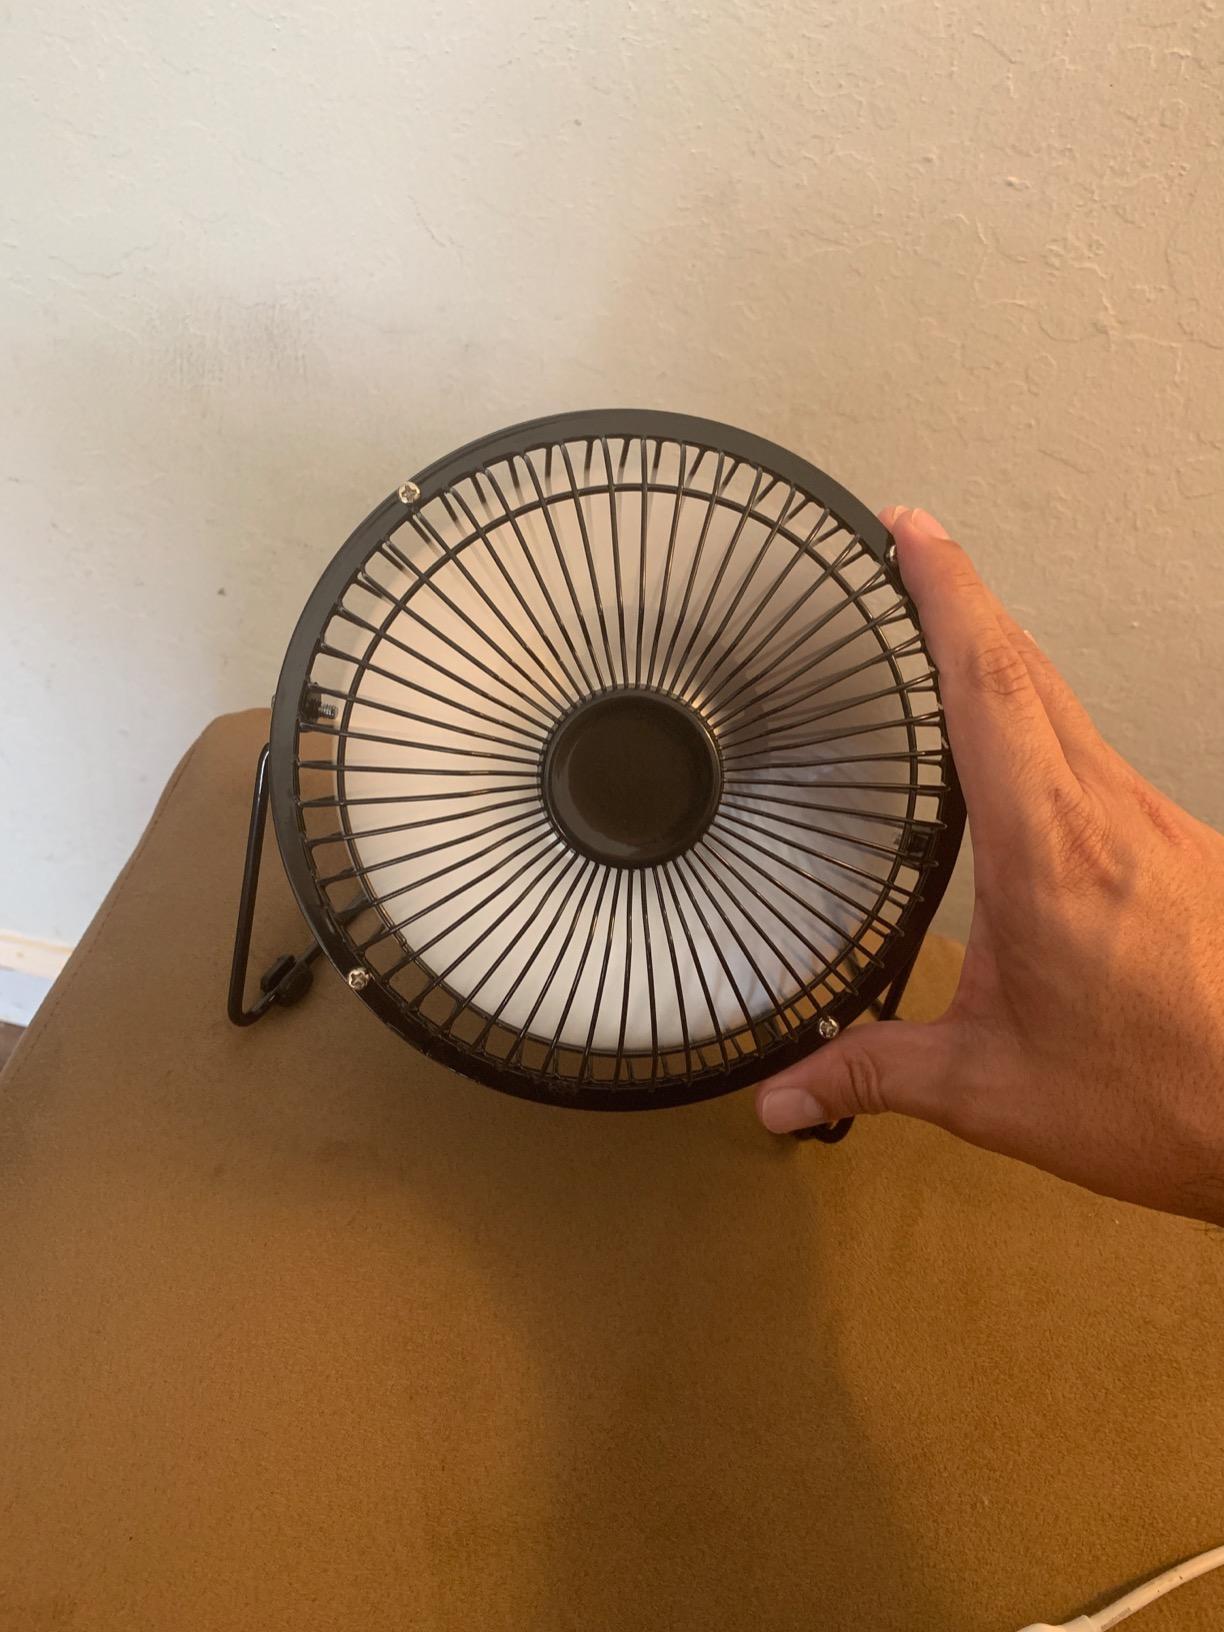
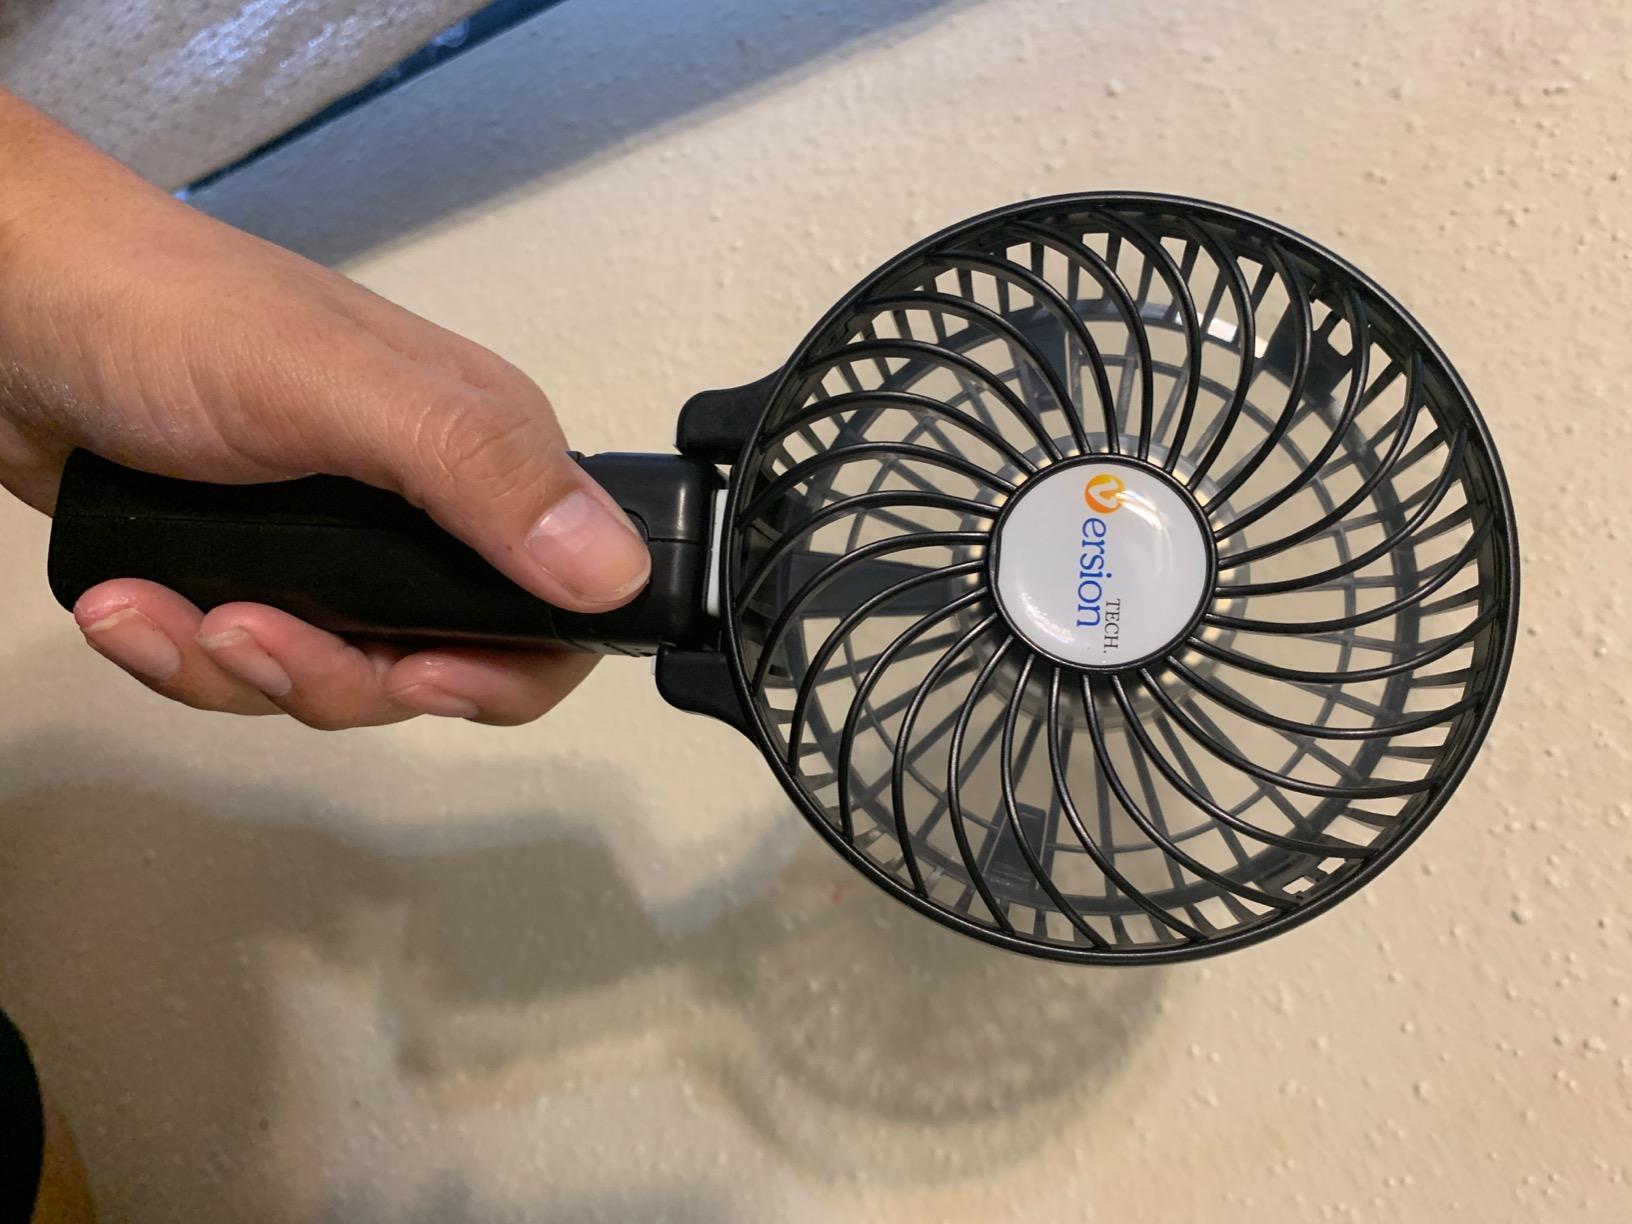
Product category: fan
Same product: no